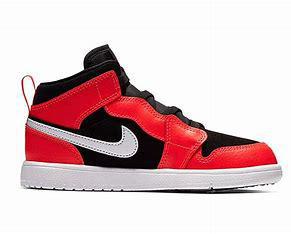
Brand: Jordan
Model: 1 Alt